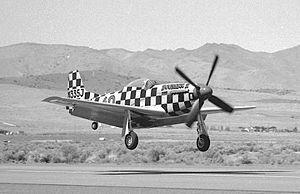
Les courses aériennes de Reno, officiellement connues comme Stihl National Championship Air Races, sont des courses d'avions qui se déroulent régulièrement à Reno, dans le Nevada, aux États-Unis.